Healthcare in Israel

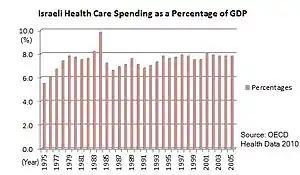
Health care spending in Israel as a percentage of GDP

Under the National Health Insurance Law, membership in one of the four following health funds, or Kupot Holim ("Patient Funds") is compulsory for all residents of Israel: Clalit, Maccabi, Meuhedet and Leumit. Clalit is the largest of the four, with about half of the population belonging to it. The four Kupot Holim are obligated by the law to offer a minimum package of health services and treatments, known as the Health Basket (סל הבריאות; "Sal HaBriut" ), to all their members. The law established a system of direct oversight of the Kupot Holim by the state, and certain services are under the direct administration of the State, usually by means of the Ministry of Health.